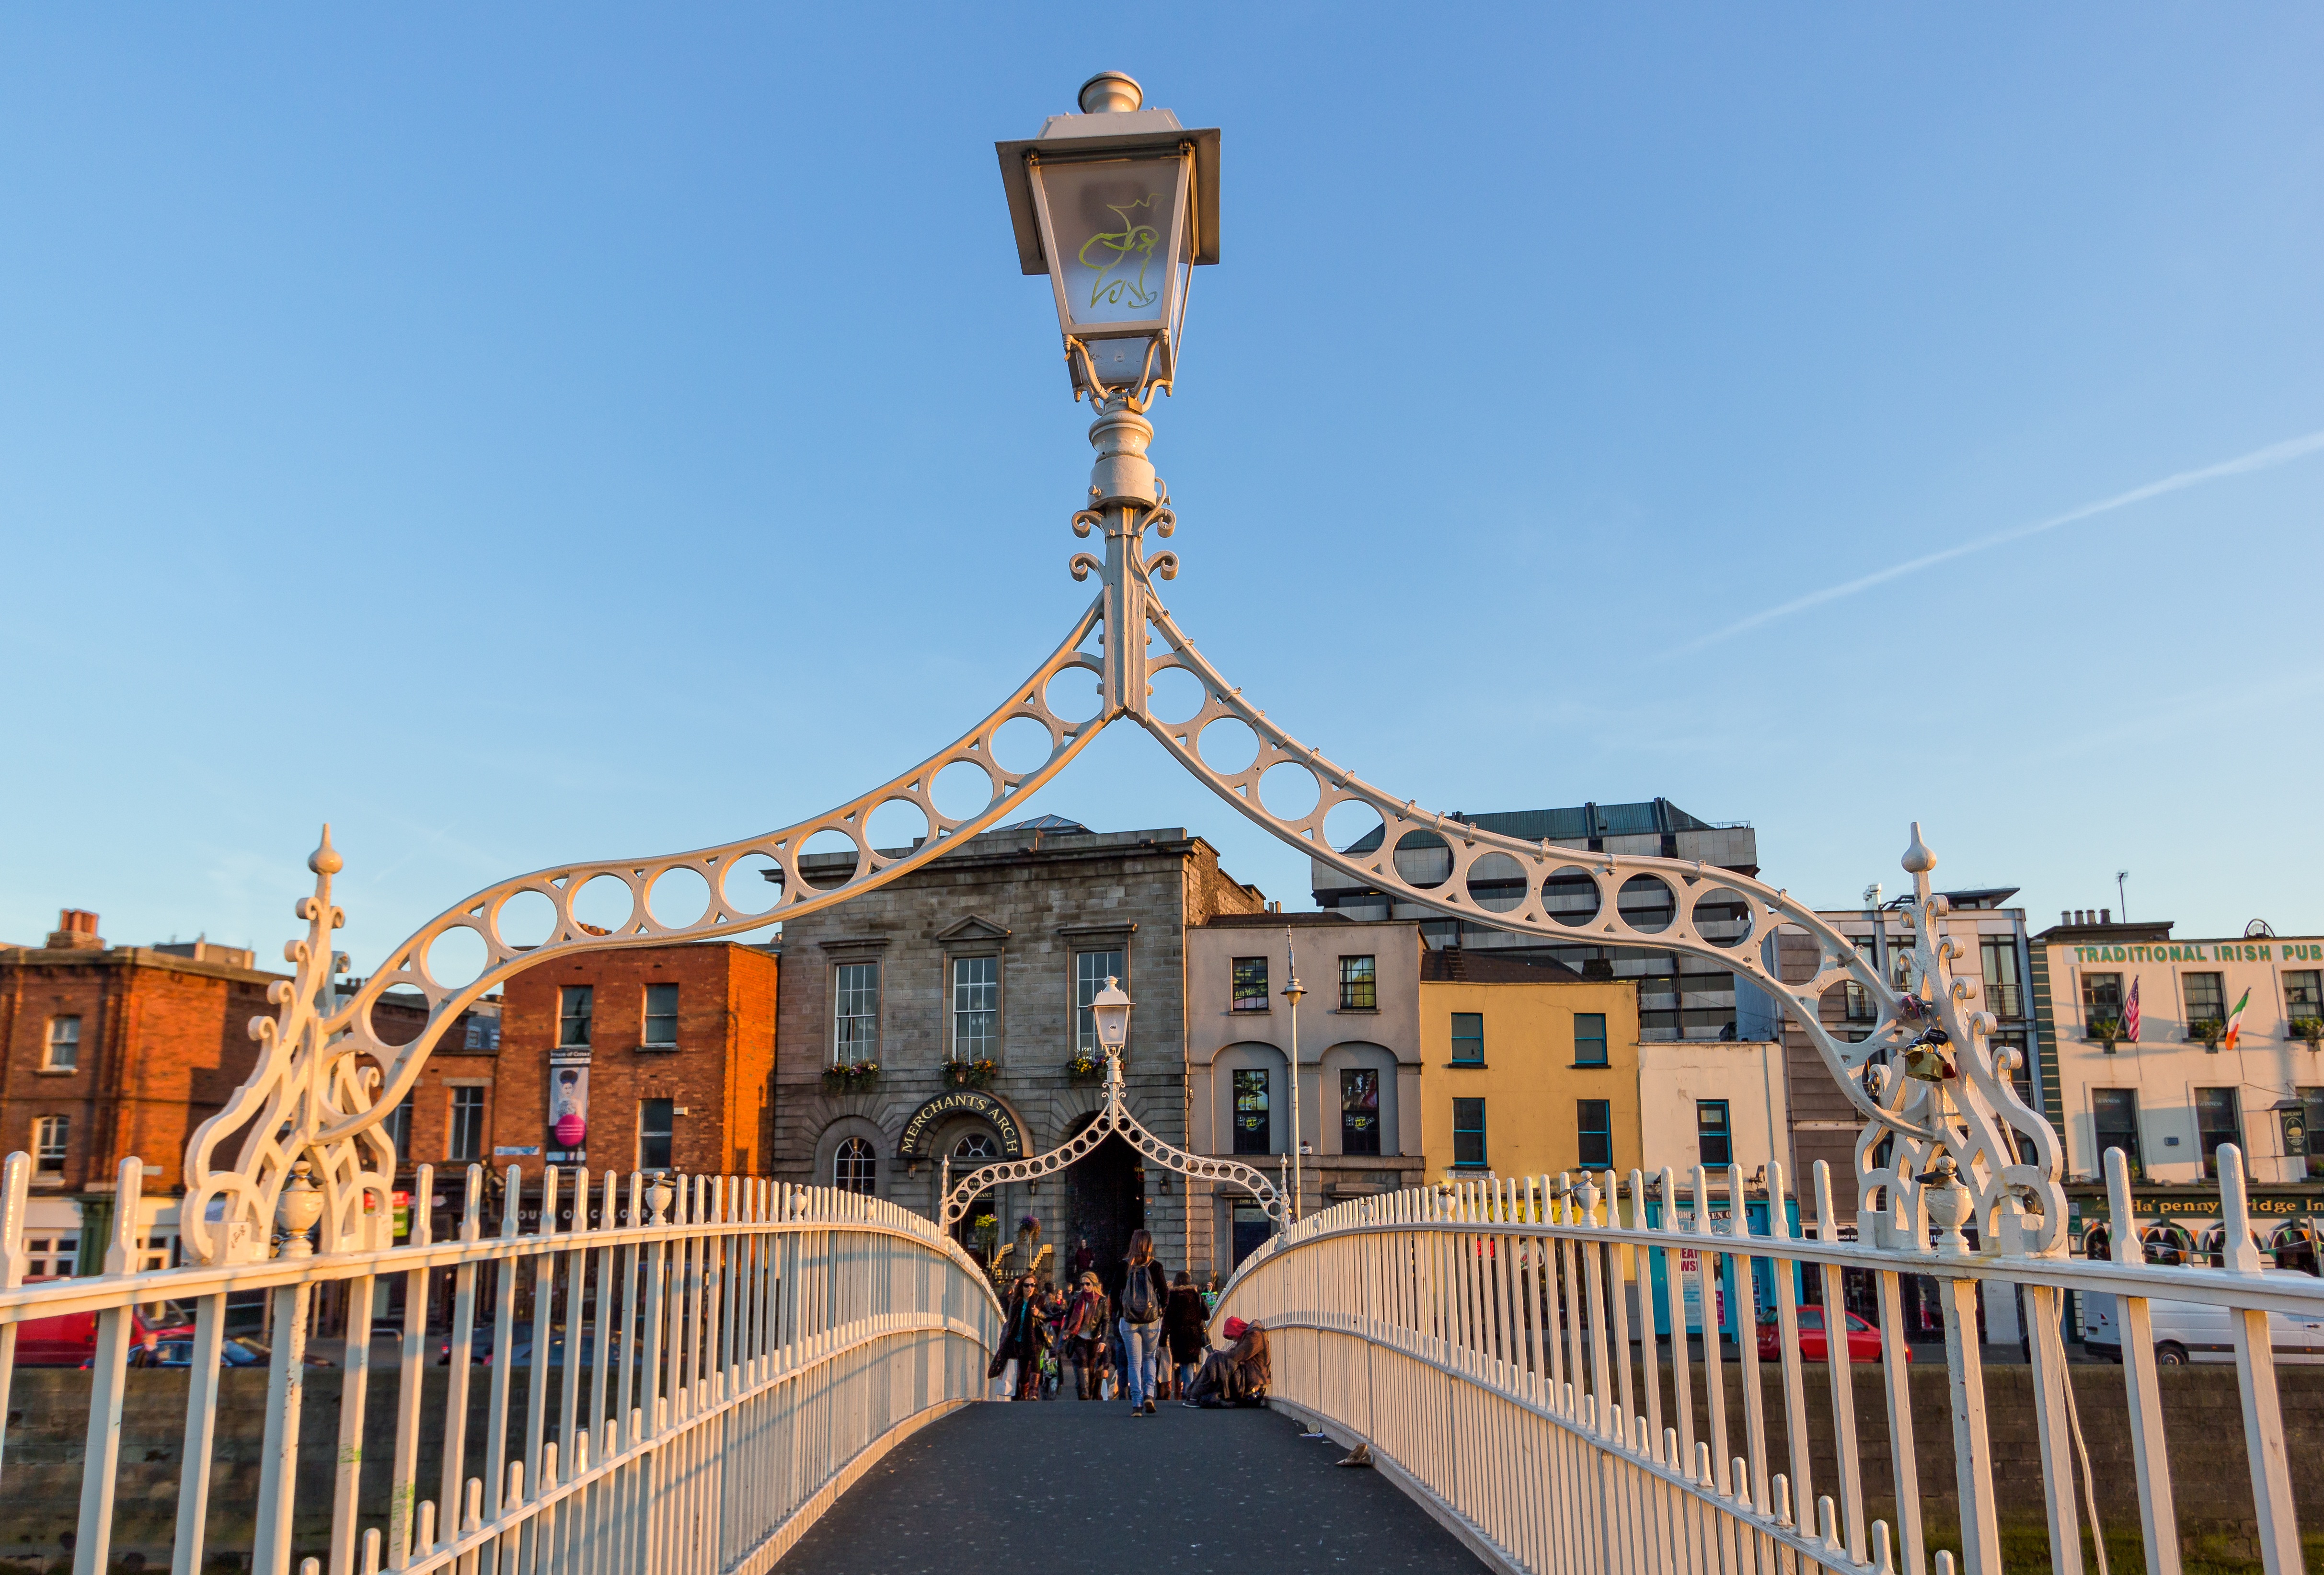
people, sky, boardwalk, sun, sunset, bridge, town, palace, city, river, walkway, cityscape, downtown, europe, tower, plaza, landmark, trip, waterway, town square, ireland, dublin